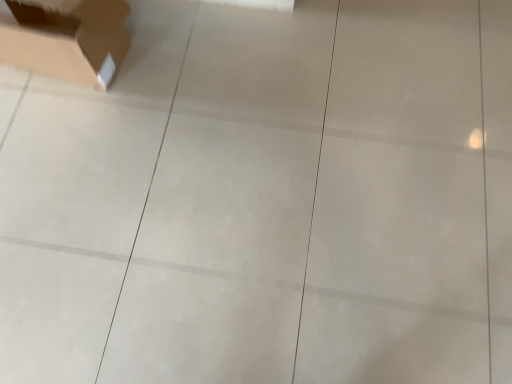
Question: Locate a point on the brown cardboard box at upper left. Your answer should be formatted as a tuple, i.e. [(x, y)], where the tuple contains the x and y coordinates of a point satisfying the conditions above. The coordinates should be between 0 and 1, indicating the normalized pixel location of the point.
Answer: [(0.131, 0.104)]